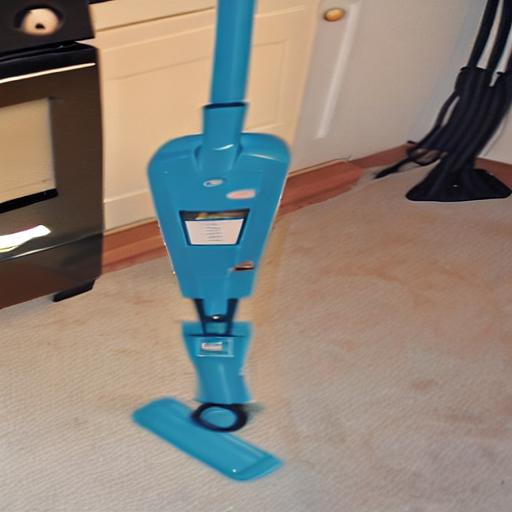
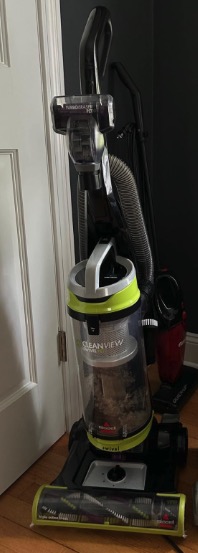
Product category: items_vacuum
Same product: no